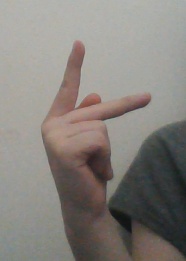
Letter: dha